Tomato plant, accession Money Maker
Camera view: tilt-top (135 deg); turntable rotation: 300 degrees
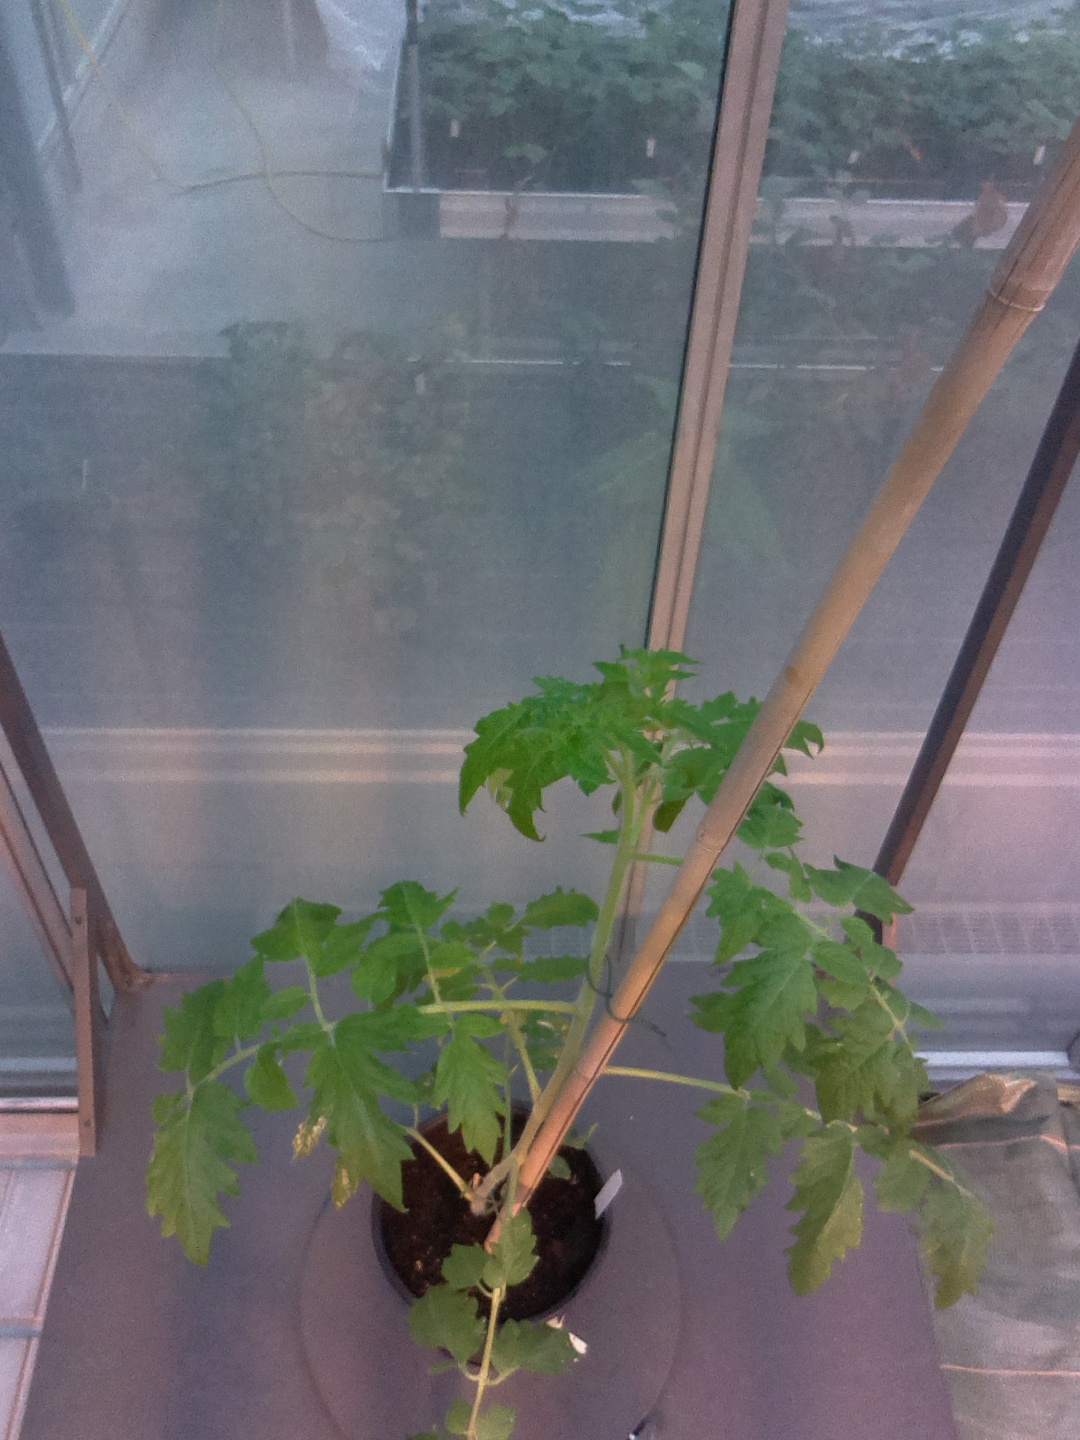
BBCH growth stage 54: 4 inflorescences visible